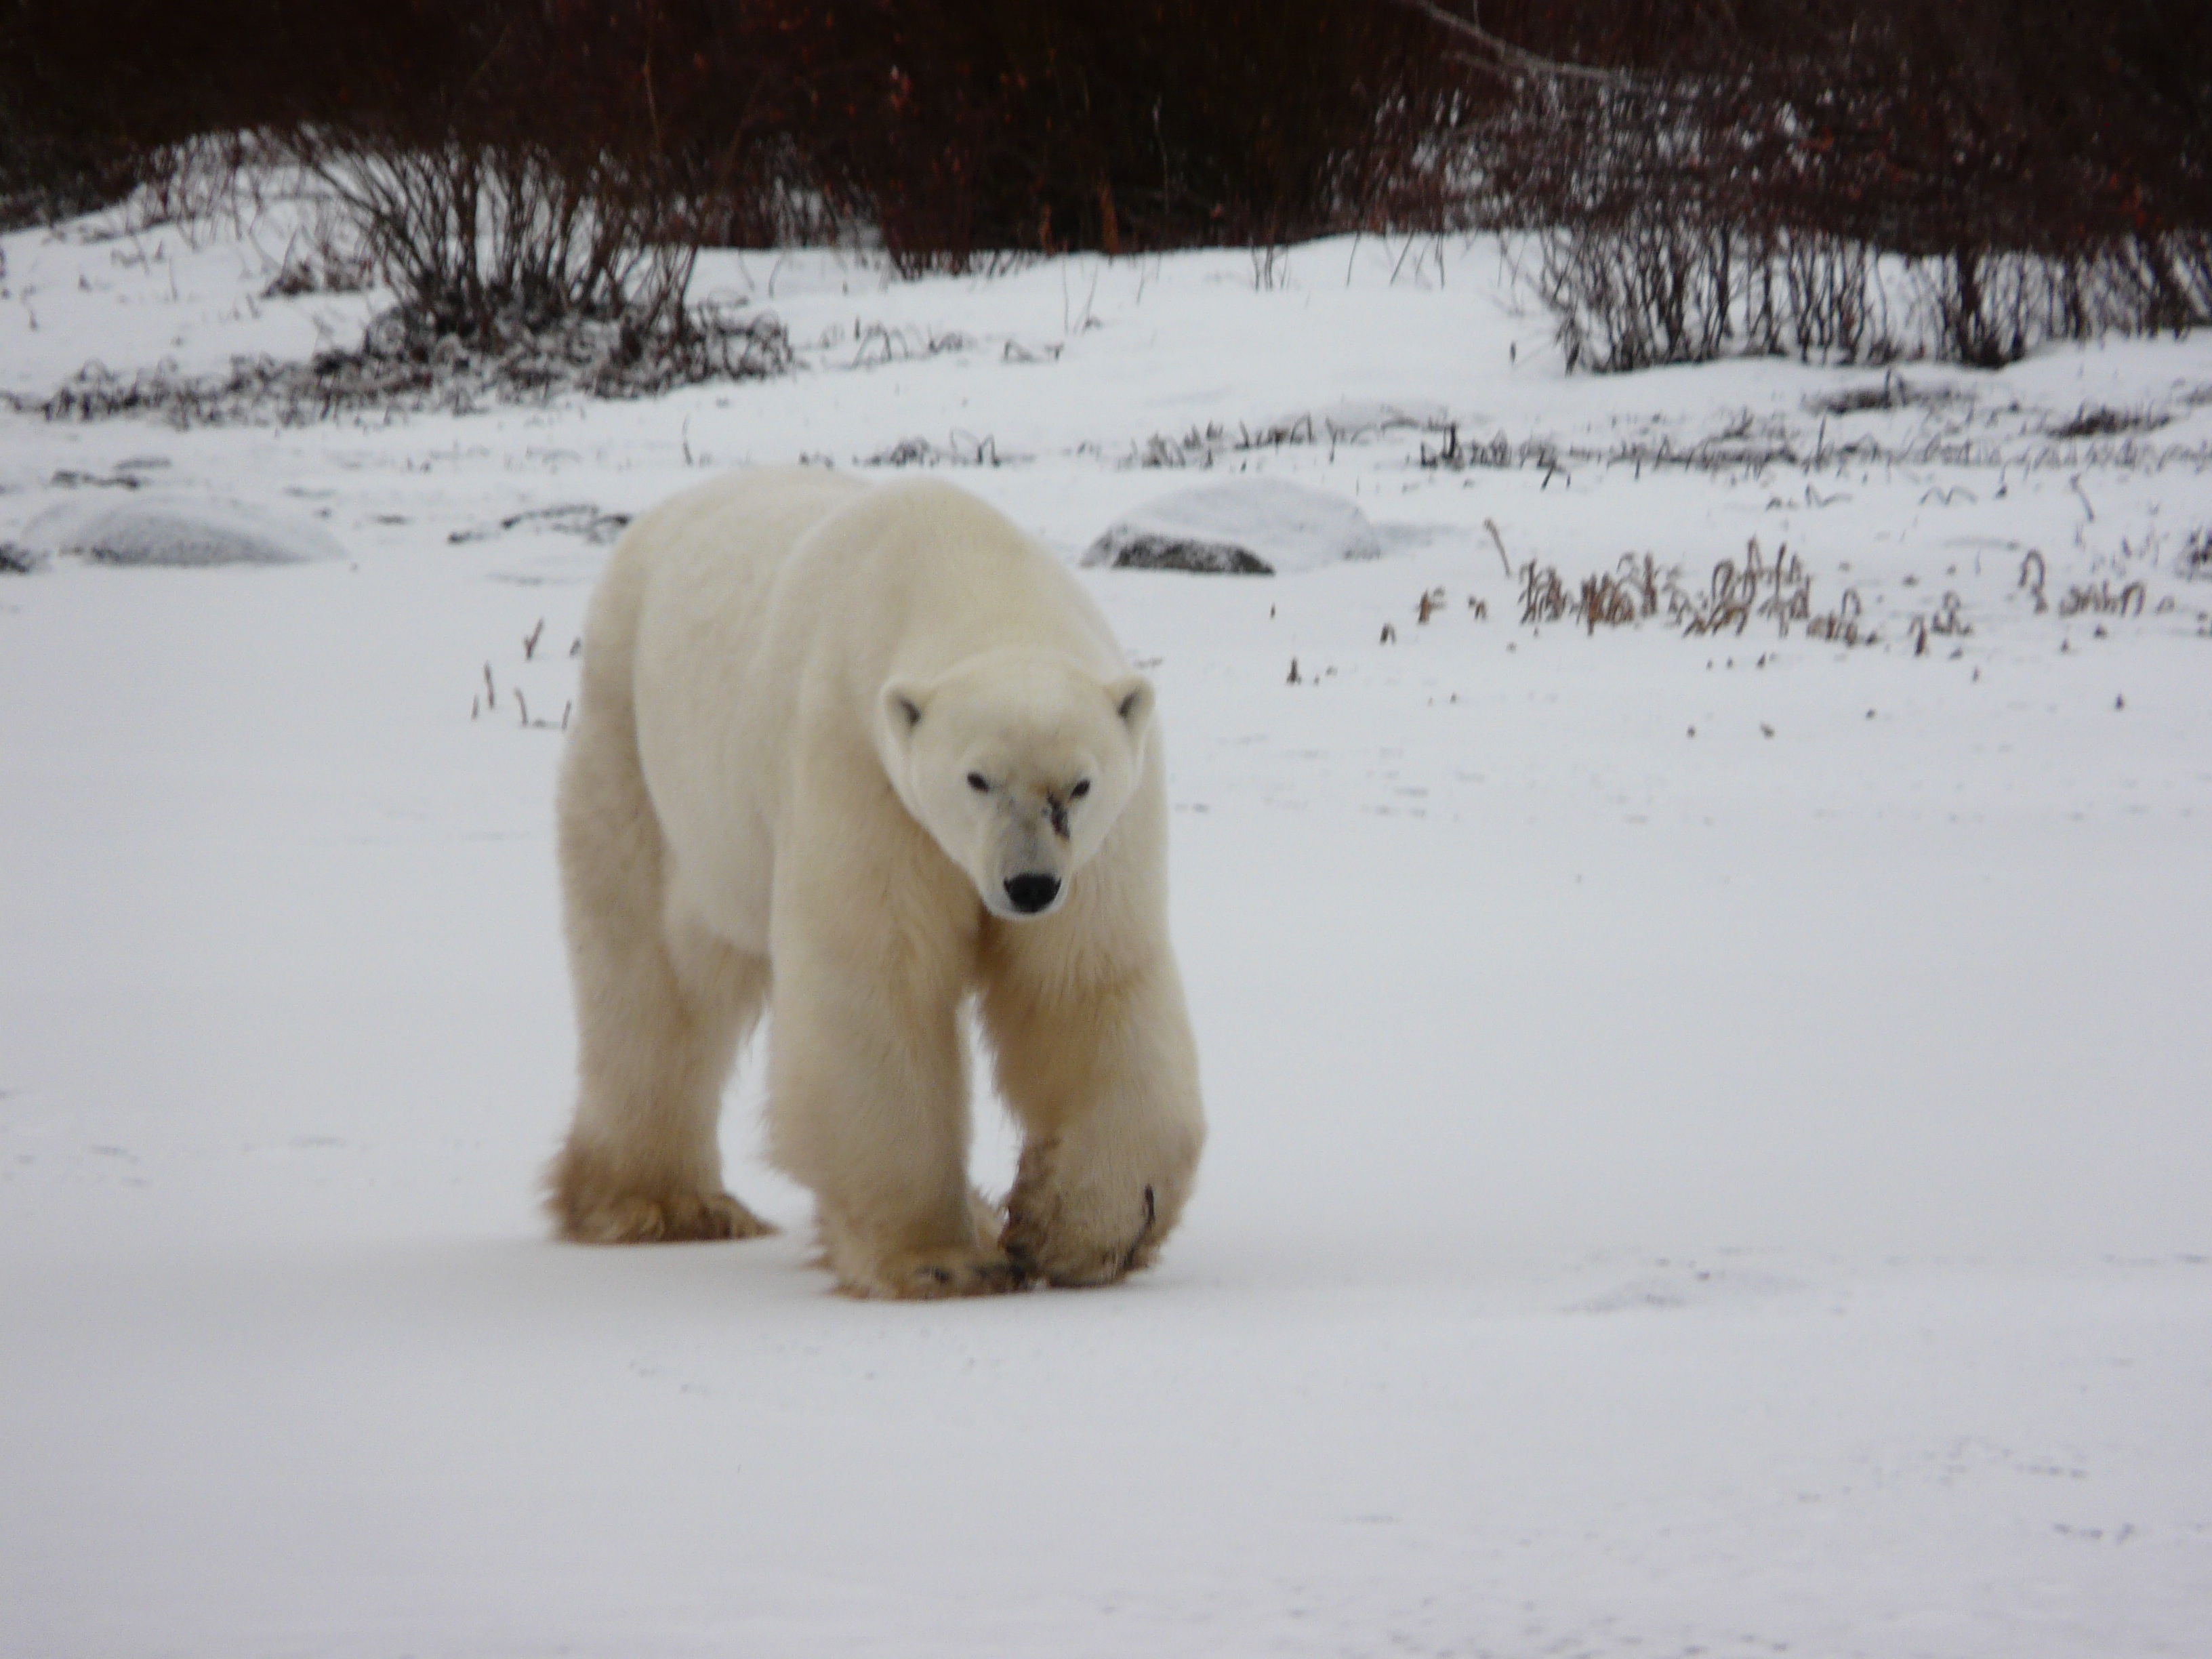
snow, winter, animal, bear, wildlife, ice, weather, bay, mammal, arctic, season, polar bear, canada, endangered, vertebrate, hudson, churchill, freezing